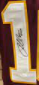
Number: 1